Mısırlı Ahmet

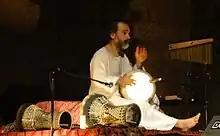
Mısırlı Ahmet at the Istanbul Jazz Festival, July 2011

Mısırlı Ahmet (born Ahmet Yıldırım, 1963 in Ankara, Turkey) is a Turkish virtuoso darbuka player.